Aylesbury War Memorial

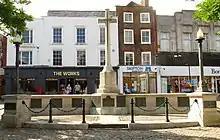
Aylesbury War Memorial in the Market Square

Aylesbury War Memorial is located in Market Square, Aylesbury, Buckinghamshire, England. It is a grade II listed building with Historic England.